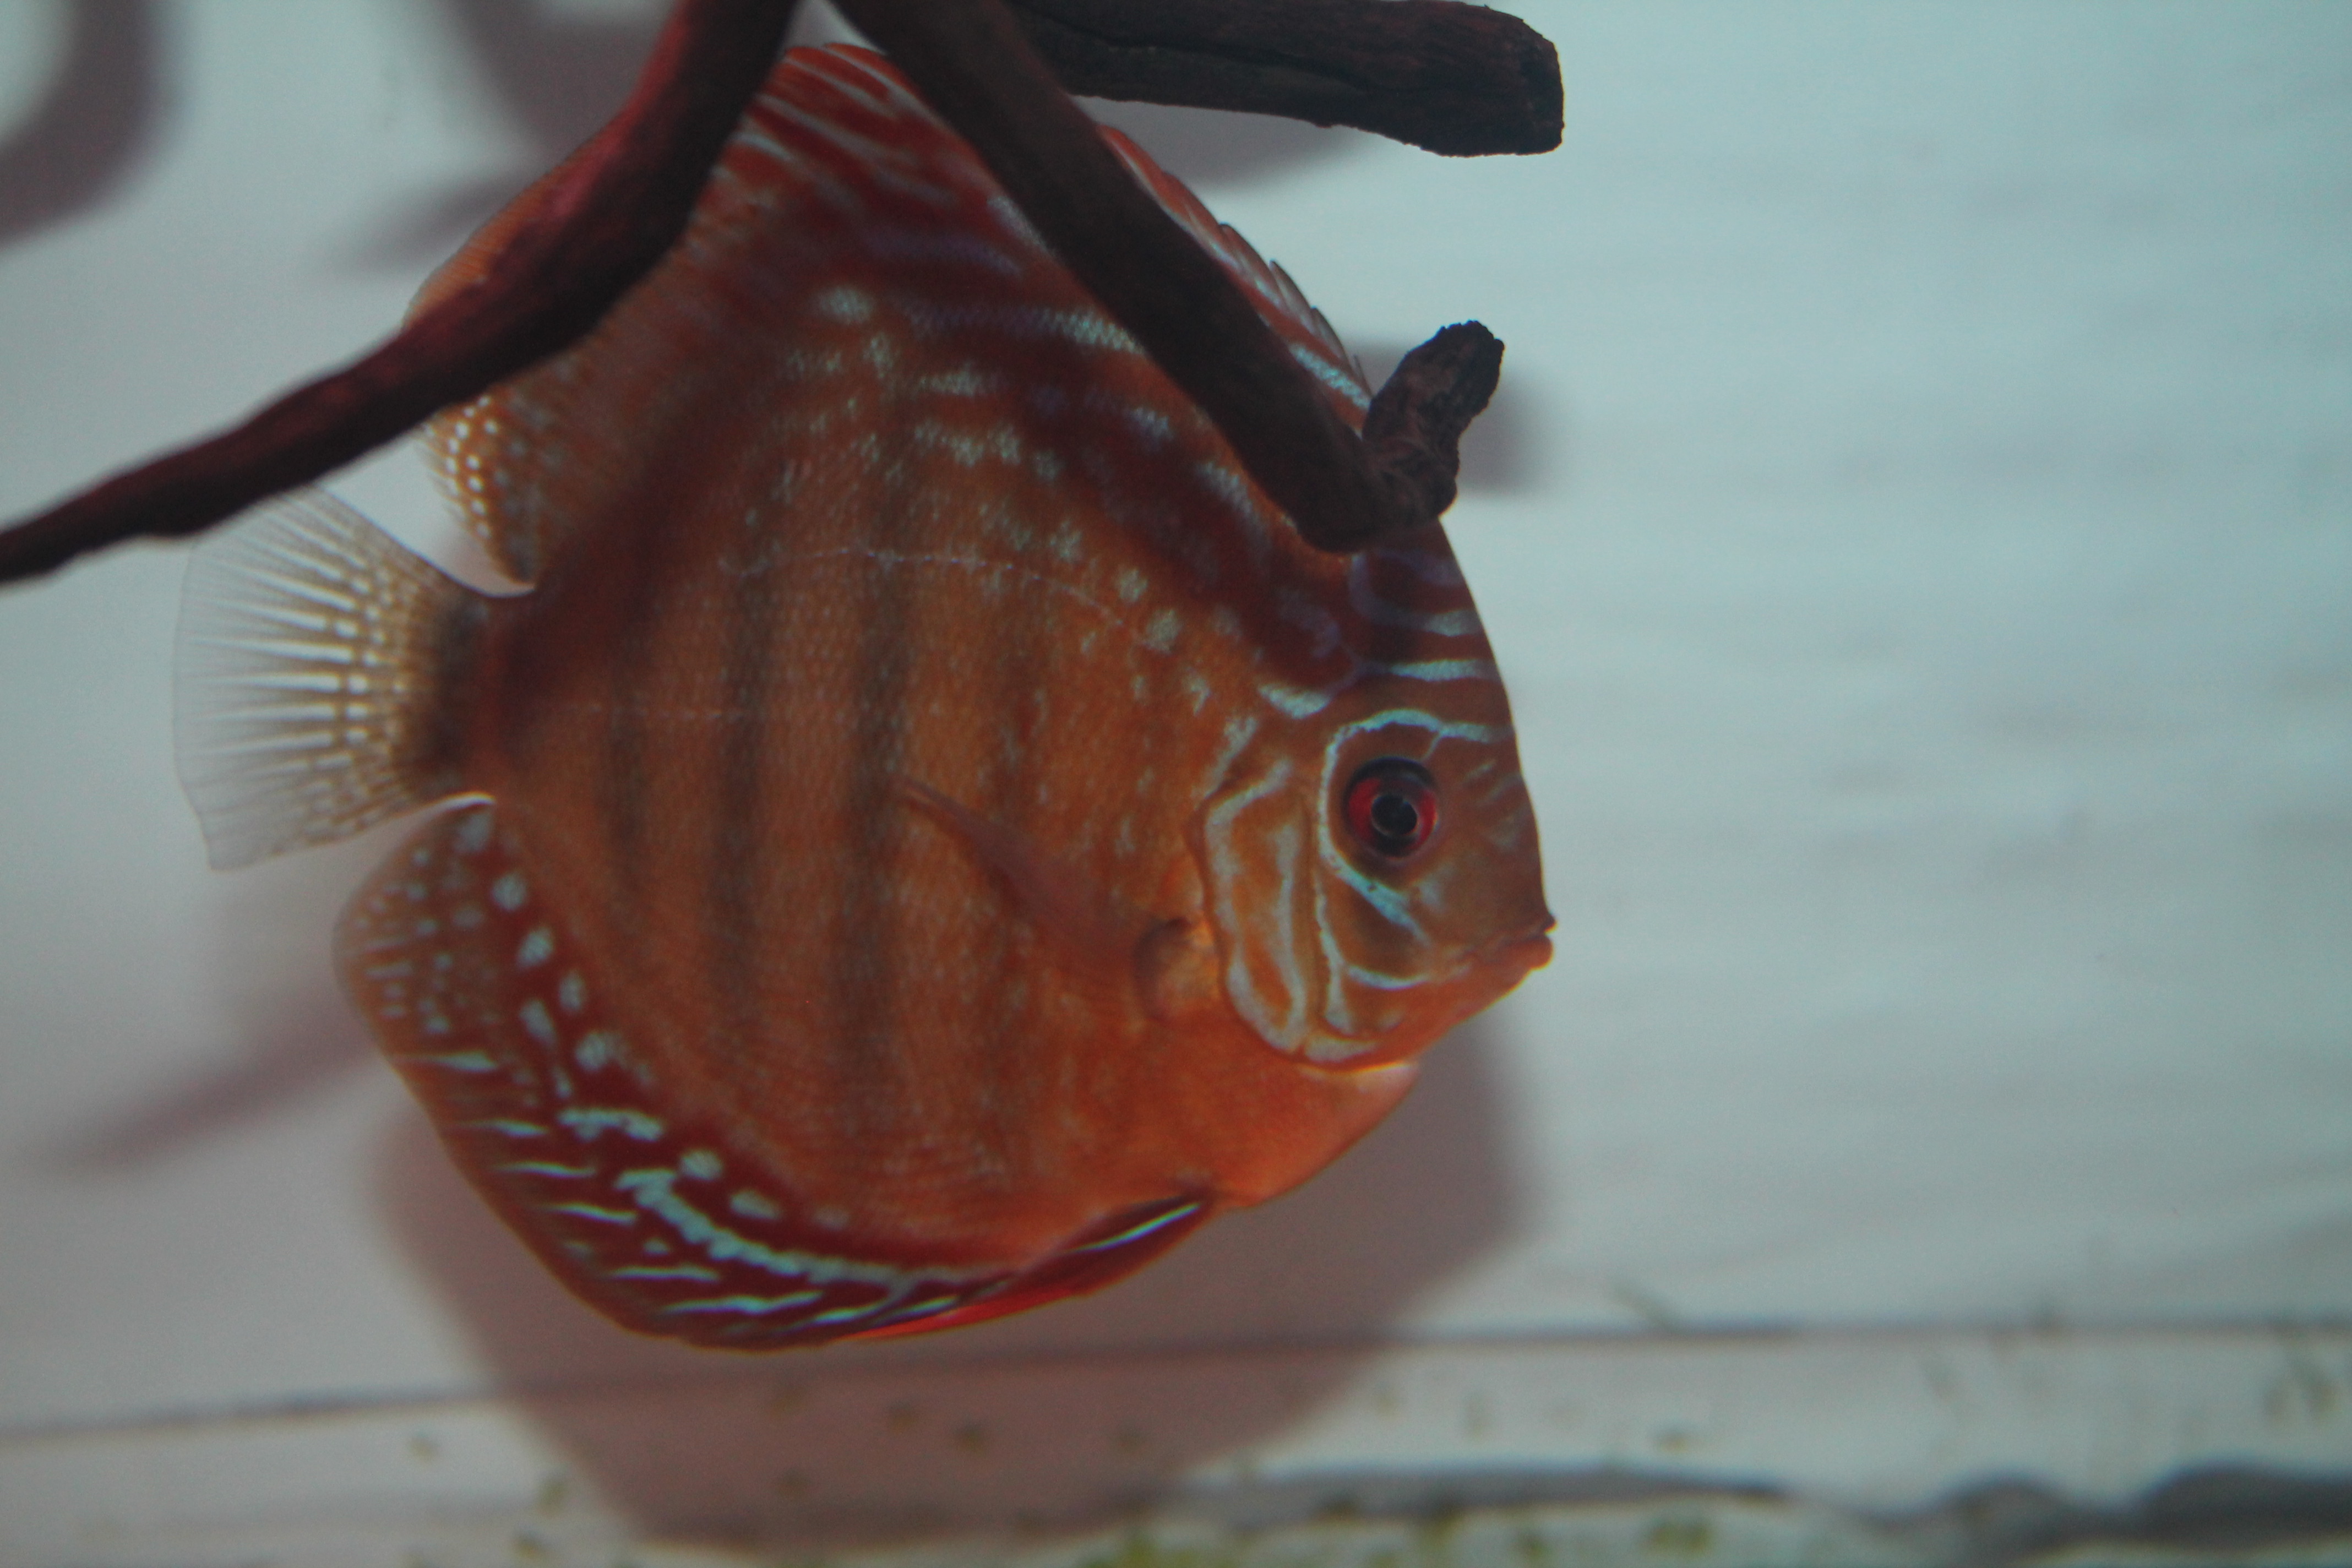
fish, deep sea fish